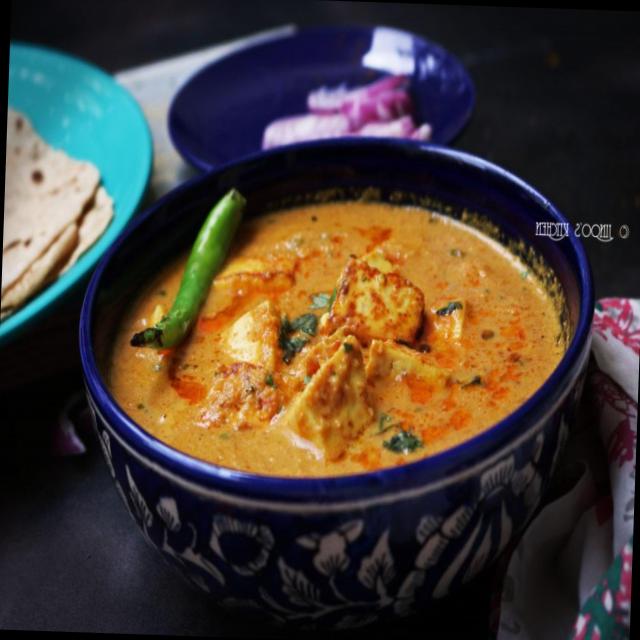
Dish: chapati